Doctor Eggman

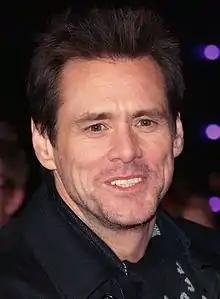
Actor Jim Carrey (pictured in 2008) portrays Eggman in the live-action film series.

In 1990, Sega president Hayao Nakayama sought a flagship series to compete with Nintendo's "Mario" franchise, along with a character to serve as a company mascot. Several character designs were submitted as part of a contest. Among the designs was a human character, who is seen wearing pajamas and resembled U.S. President Theodore Roosevelt, drawn by Naoto Ohshima.